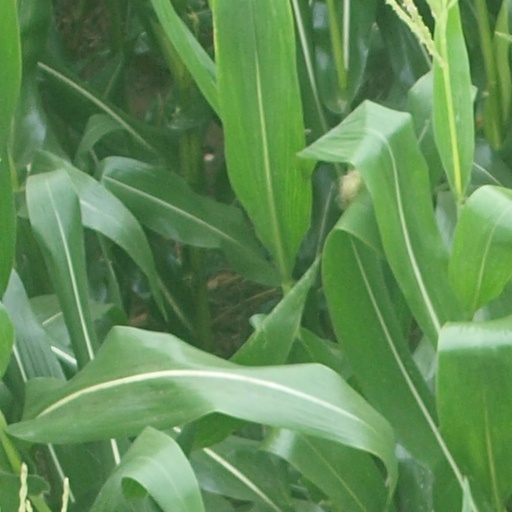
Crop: maize; corn